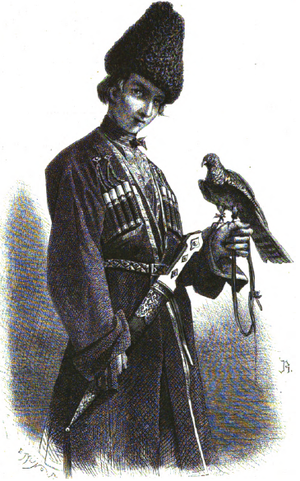
Il existe actuellement plus d'une cinquantaine de peuples du Caucase.